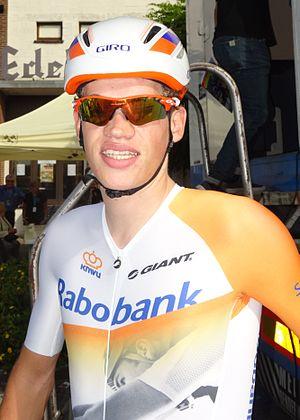
Reportage réalisé le dimanche 28 septembre à l'occasion du départ et de l'arrivée de la Gooikse Pijl 2014 à Gooik, Belgique.